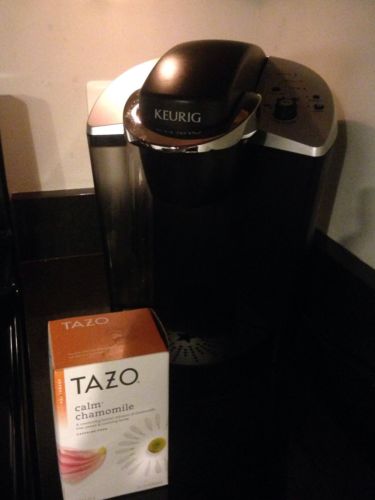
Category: coffee maker